Oysterband

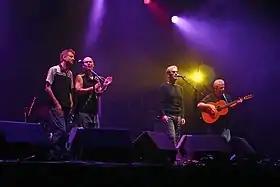
Oysterband, Cropredy Festival, Oxfordshire, 12 August 2004

After the 1987 release "Wide Blue Yonder" Kearey left the band to be replaced by Chopper (real name Ray Cooper). Subsequent albums included "Ride", "Little Rock to Leipzig" and the June Tabor collaboration "Freedom and Rain". Following this the band changed its name to Oysterband. Drummer Lee Partis (who for several years was billed only by his forename) replaced Russell Lax for 1992's "Deserters" before "Holy Bandits" in 1993 propelled the band to the forefront of a booming folk rock scene alongside bands such as The Levellers.